Answer in natural language. Estimate the real world distances between objects in the image. Which object is closer to black lshaped countertop, brown colour cube shape wooden material or wall paint? Choose between the following options: wall paint or brown colour cube shape wooden material
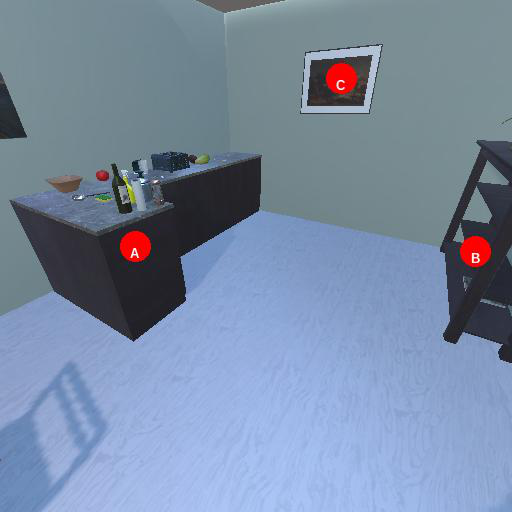
<answer>wall paint</answer>